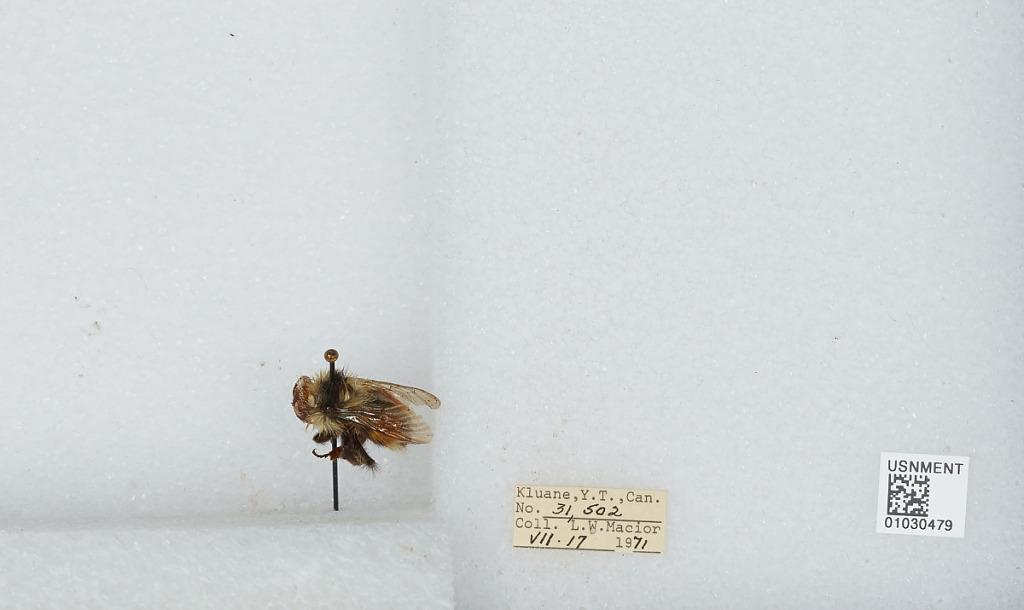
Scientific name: Bombus (Pyrobombus) sylvicola Kirby
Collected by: L. Macior
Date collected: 1971-7-17
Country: Canada
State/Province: Yukon Territory
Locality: Kluane
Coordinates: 60.75, -139.5